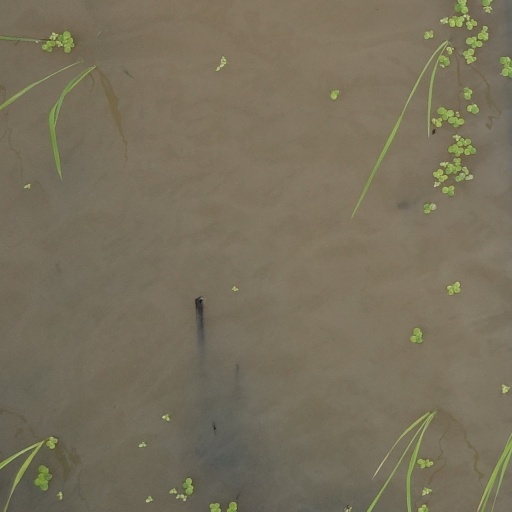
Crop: rice